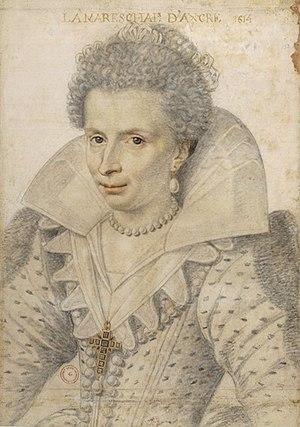
Leonora Galigaï, maréchale d'Ancre.
Léonora ou Léonore Dori dite Galigaï, maréchale d’Ancre, née le 19 mai 1568 à Florence, morte sur l'échafaud le 8 juillet 1617 à Paris, est la confidente et dame d'atours de Marie de Médicis.
Dame de la cour de France et proche du couple royal, la dame d'atours occupe le troisième rang de la Maison de la Reine après la Surintendante de la Maison de la reine et la Première dame d'honneur. La dame d'atours a la charge de la garde-robe, de la Première femme de Chambre et des femmes de chambre. Elle supplée la Première dame d'honneur en son absence. Dès lors que François Iᵉʳ instaure l'inaliénabilité des joyaux de la Couronne de France, la responsabilité des joyaux reçus par la reine revient à sa dame d'atour, en extension à la charge de la garde-robe.